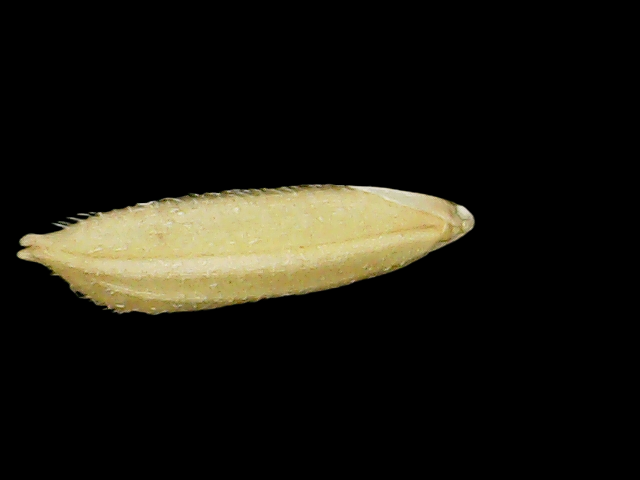
Rice variety: Binadhan11